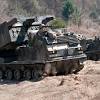
Label: Tornado